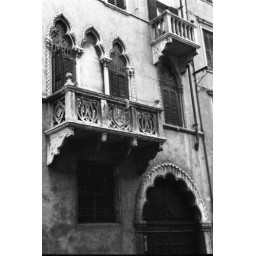
The facade of a house in the centre of Verona. Shot with Kodak Tmax 3200.